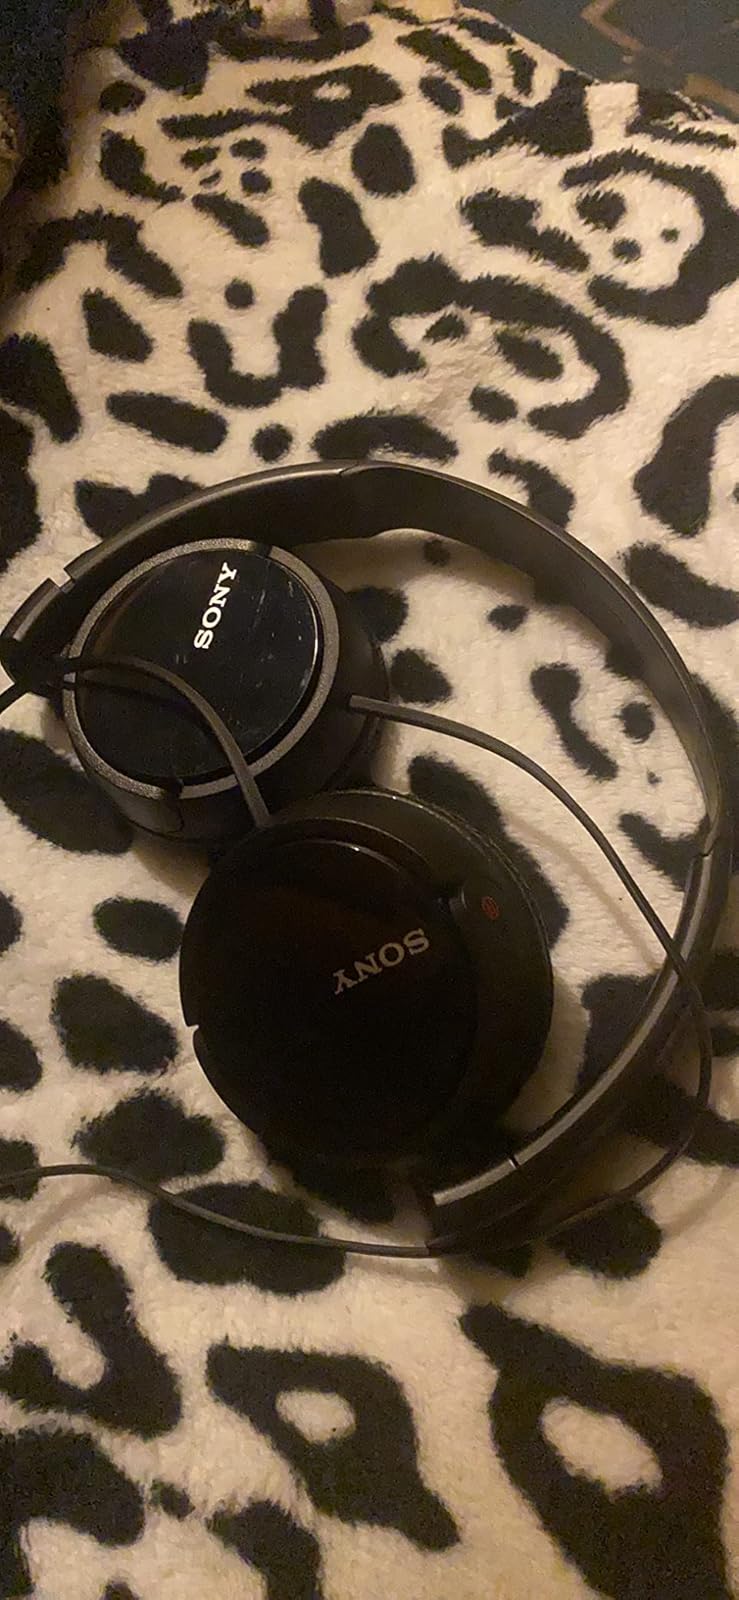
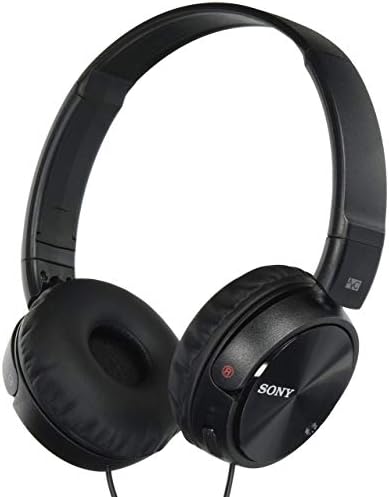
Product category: headphones
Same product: yes